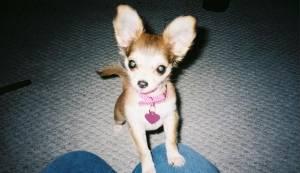
Breed: chihuahua